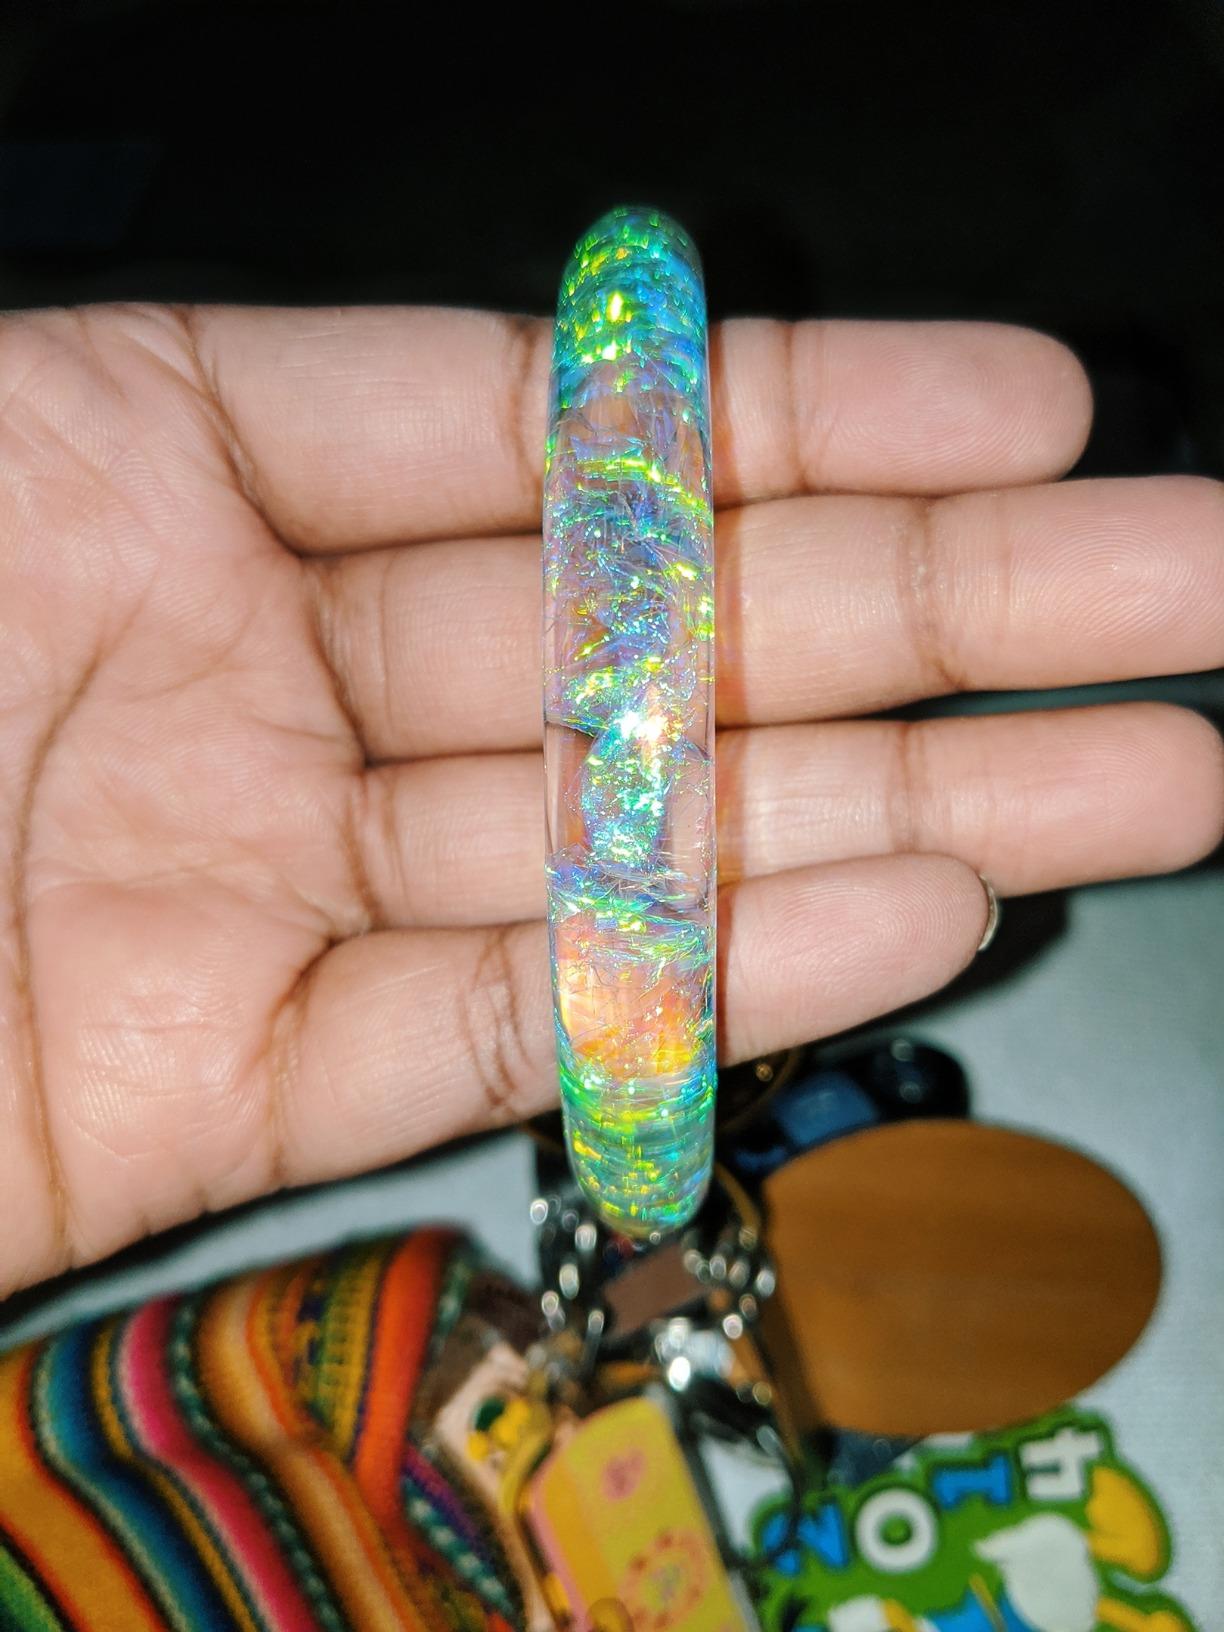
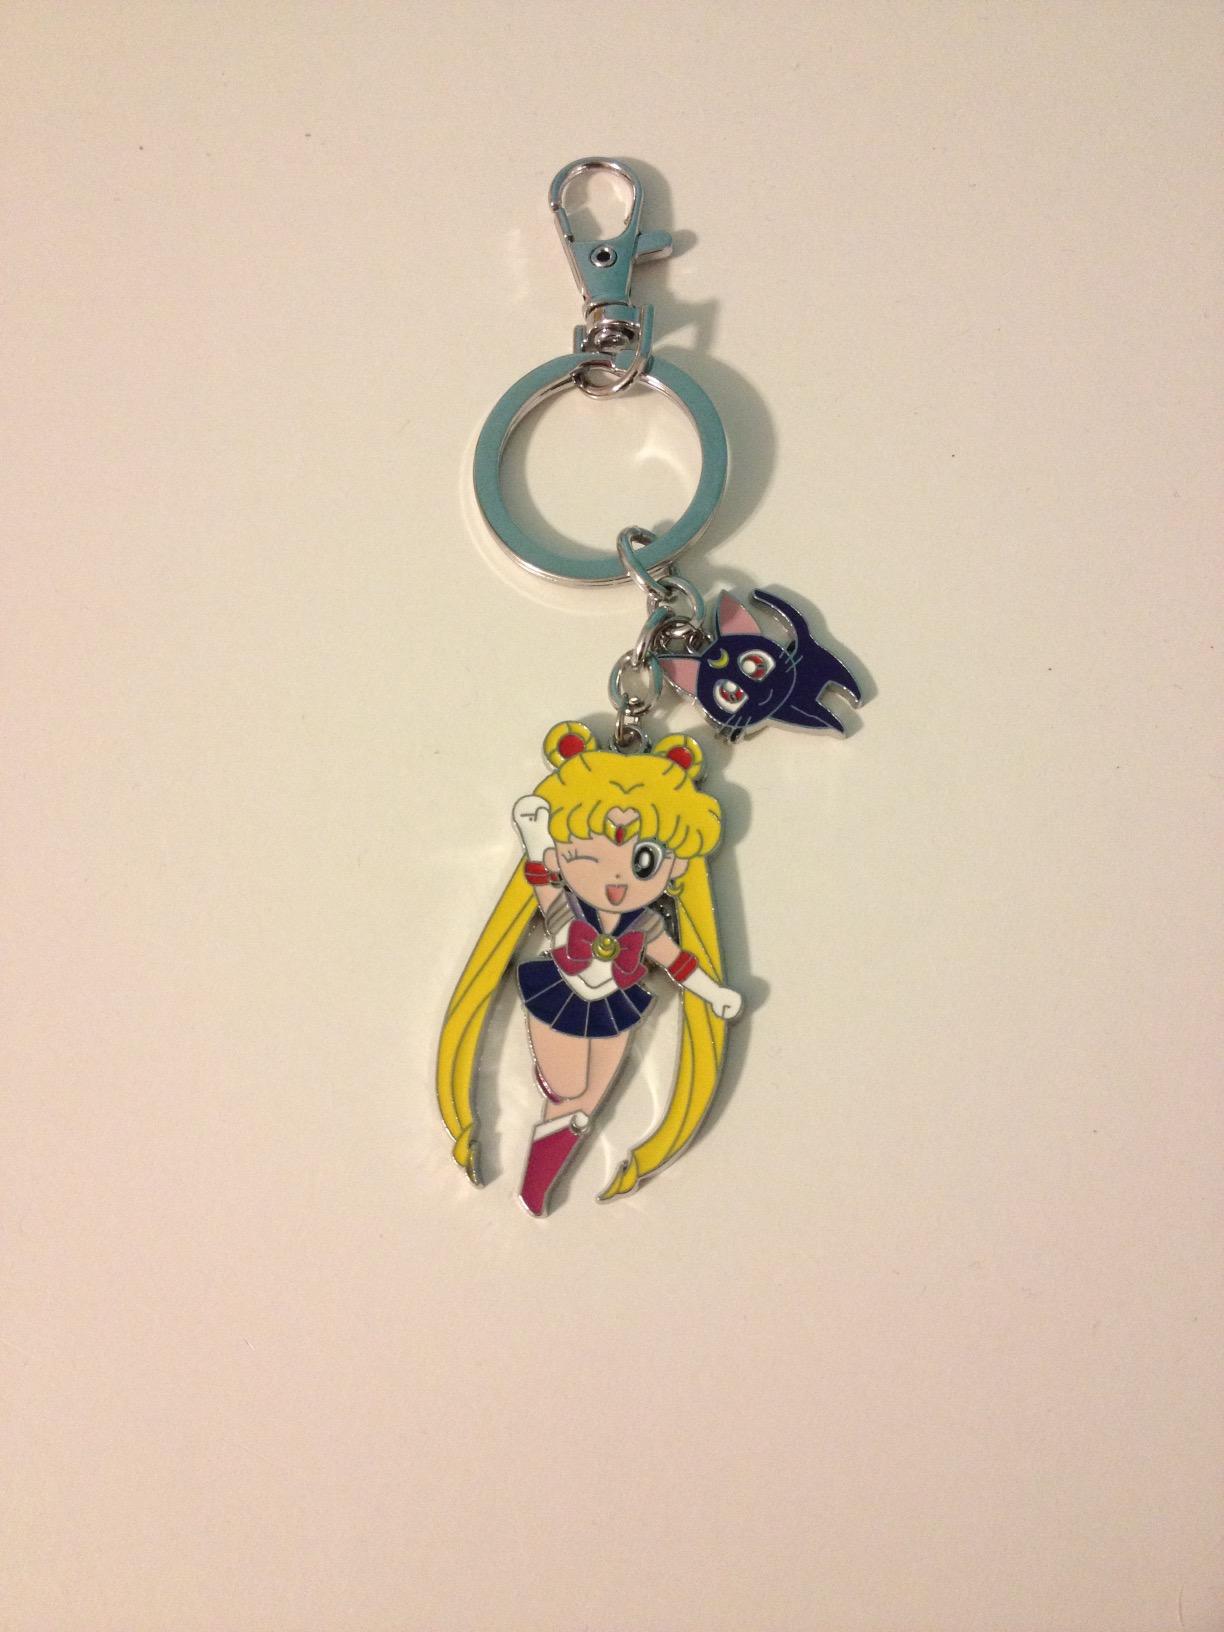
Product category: accessories_keychain
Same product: no